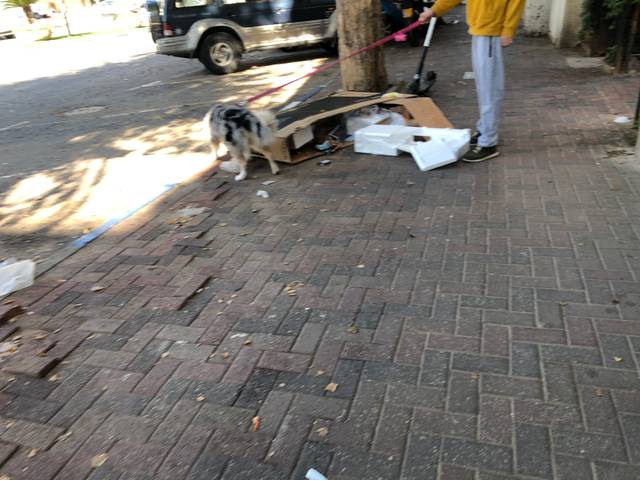
Region: Israel
Coordinates: 32.079, 34.825